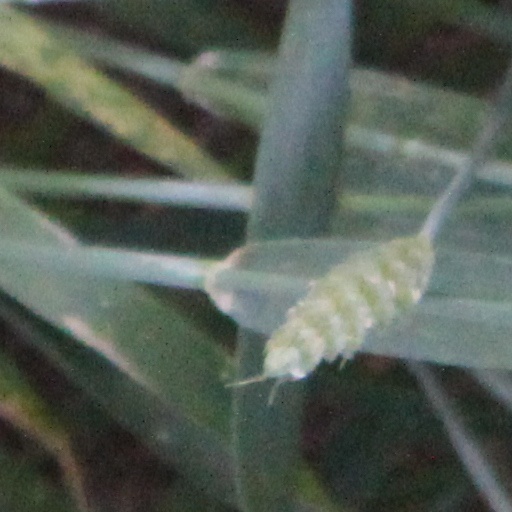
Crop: wheat